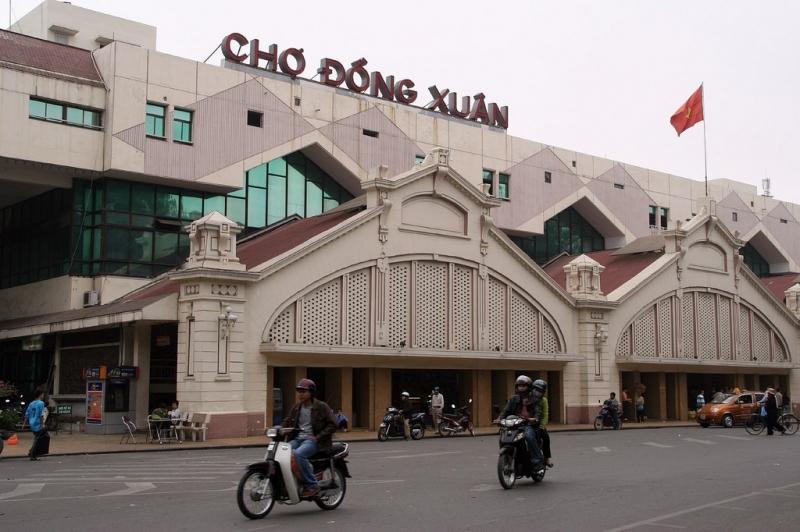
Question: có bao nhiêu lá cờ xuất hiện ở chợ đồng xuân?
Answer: có một lá cờ